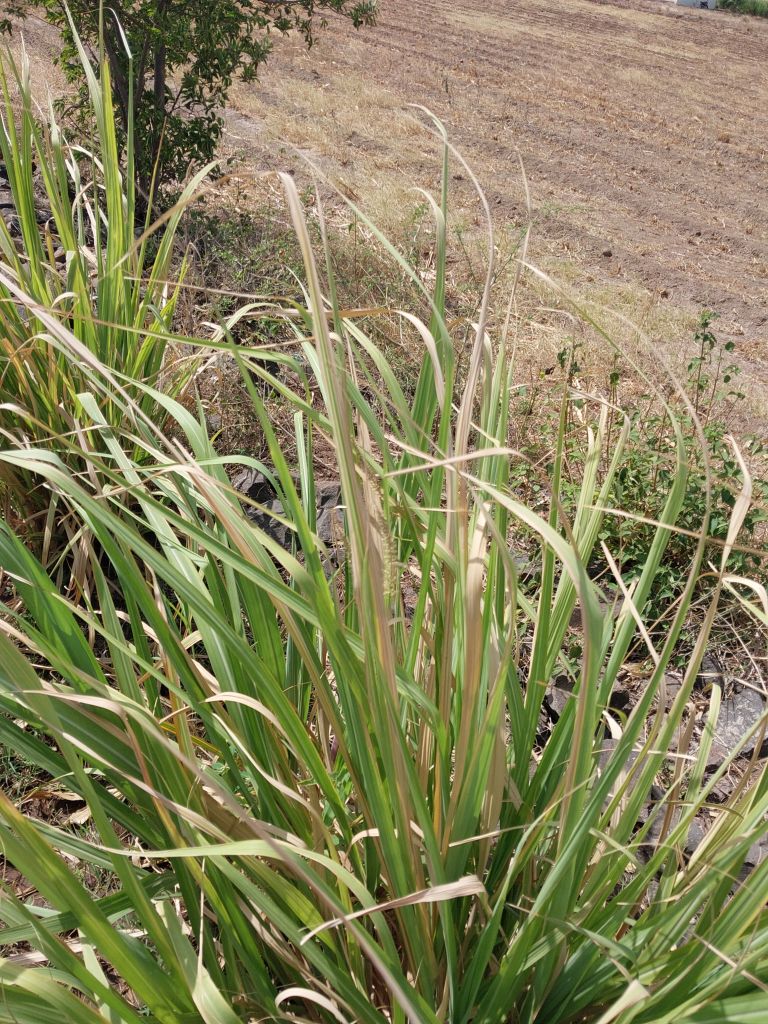
Label: Grassy shoot